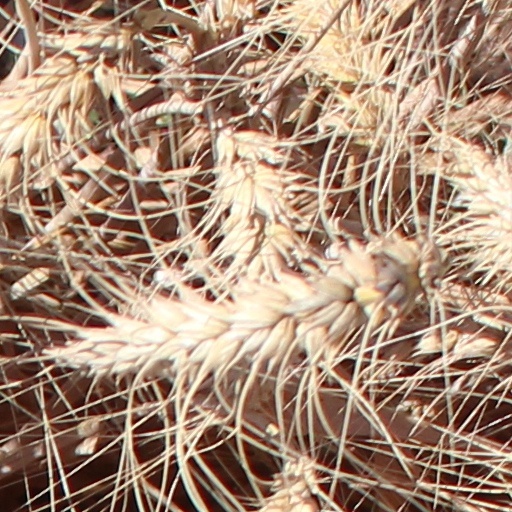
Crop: wheat